Las Vegas in the 1950s

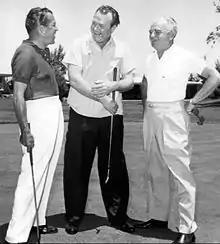
Ed Sullivan, Red Skelton, and Wilbur Clark at Desert Inn (1959)

The New Frontier Hotel was the venue of Elvis Presley's first shows in Las Vegas from 23 April 1956. The 12-story tall Fremont Hotel and Casino located on 200 Fremont Street opened on 18 May 1956 and was then the tallest building in downtown Las Vegas for several years. It was designed by architect Wayne McAllister, and at the time of its opening it had 155 rooms, cost $6 million to open and was owned by Ed Levinson and Lou Lurie. In 1959 Wayne Newton made his start in Las Vegas at the Fremont at its Carnival Lounge. The Thunderbirds, an aerial demonstration squadron was established at the Nellis Air Force Base on 1 June 1956. The Silver Palace, a double storied building was opened on 8 June 1956. The Hacienda was opened in June, 1956.